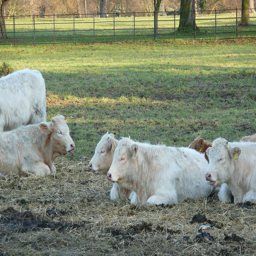
A group of white long haired cattle laying in a pasture.
A herd of cows laying down in the pasture
Many white cows are sitting on the hay covered ground.
the cows are all laying on the floor. Some have tags in their ears.
Several cows lay in an open field to rest.